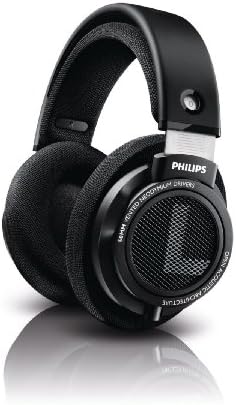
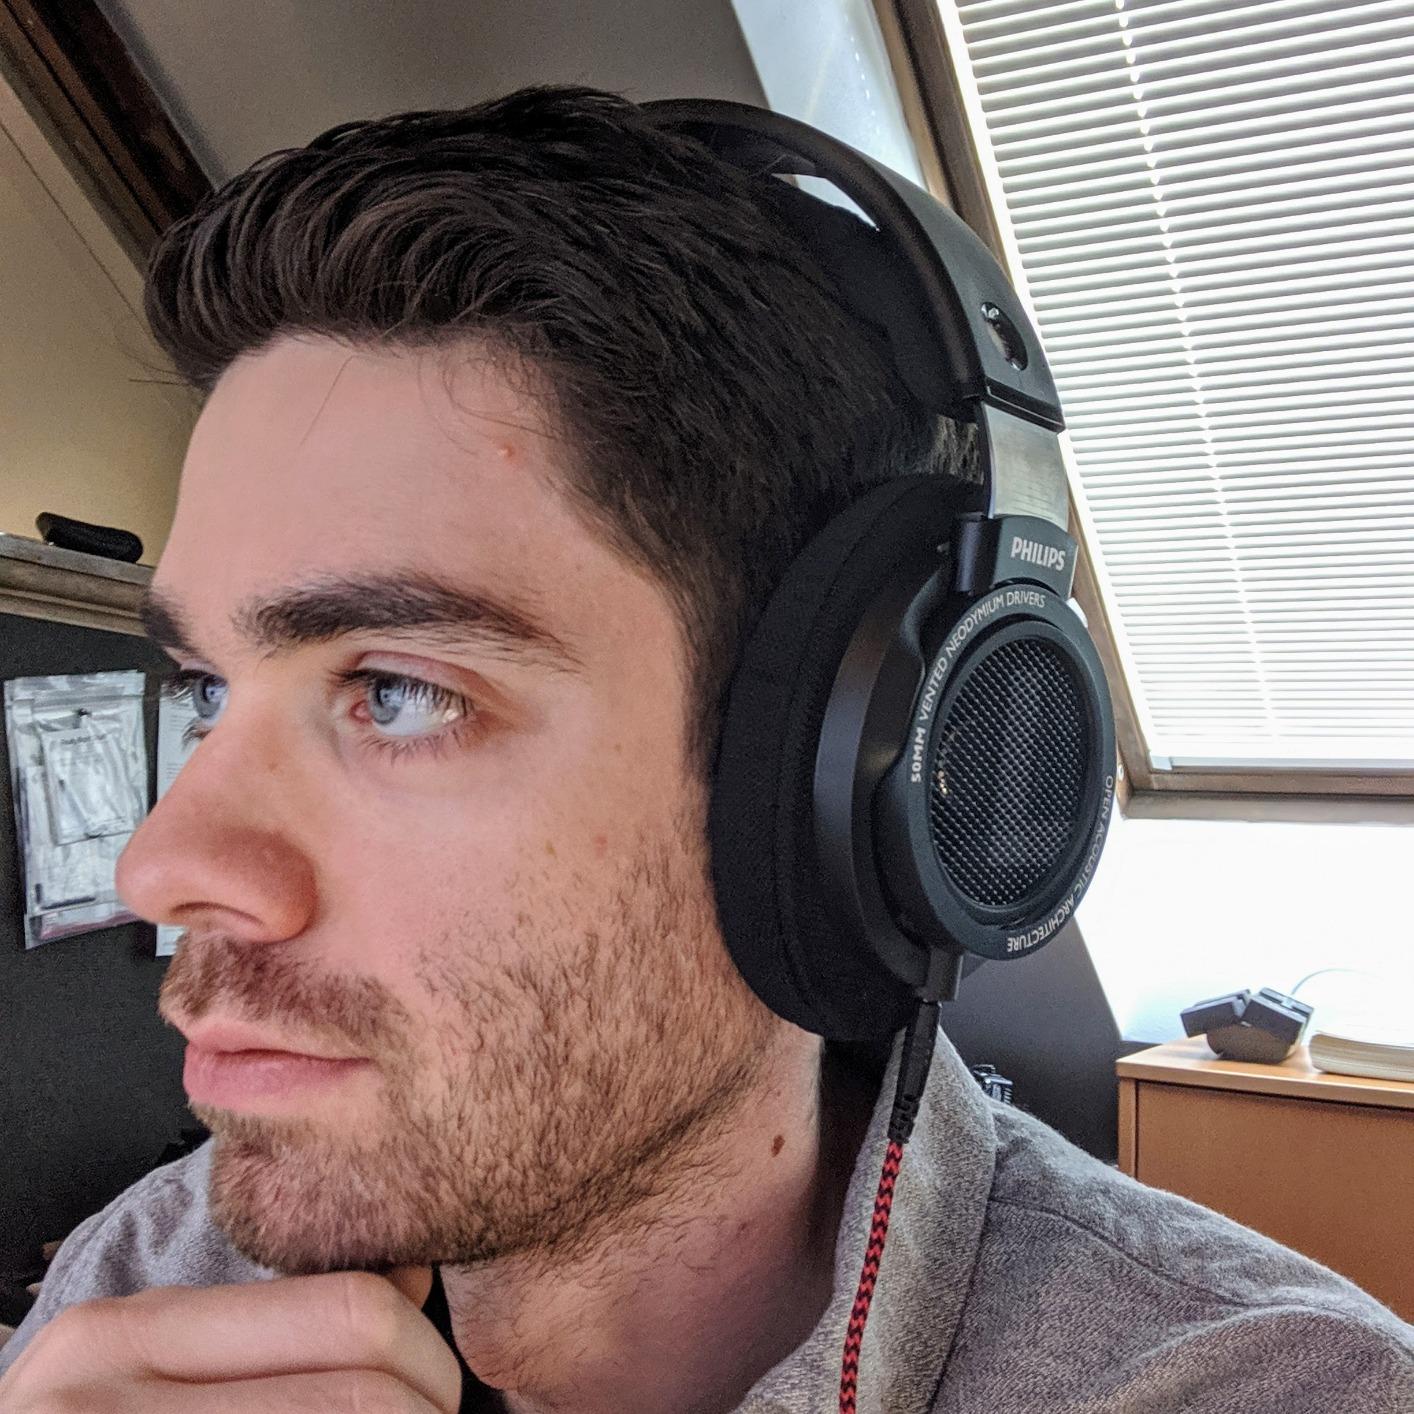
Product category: headphones
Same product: yes